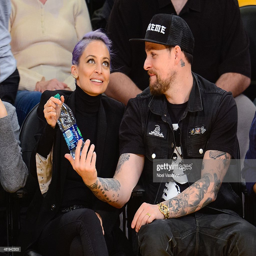
celebrity and artist attend a basketball game .